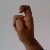
The image shows a hand gesture representing the letter 'X' in Indian Sign Language.